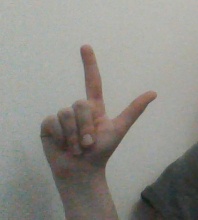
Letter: laam